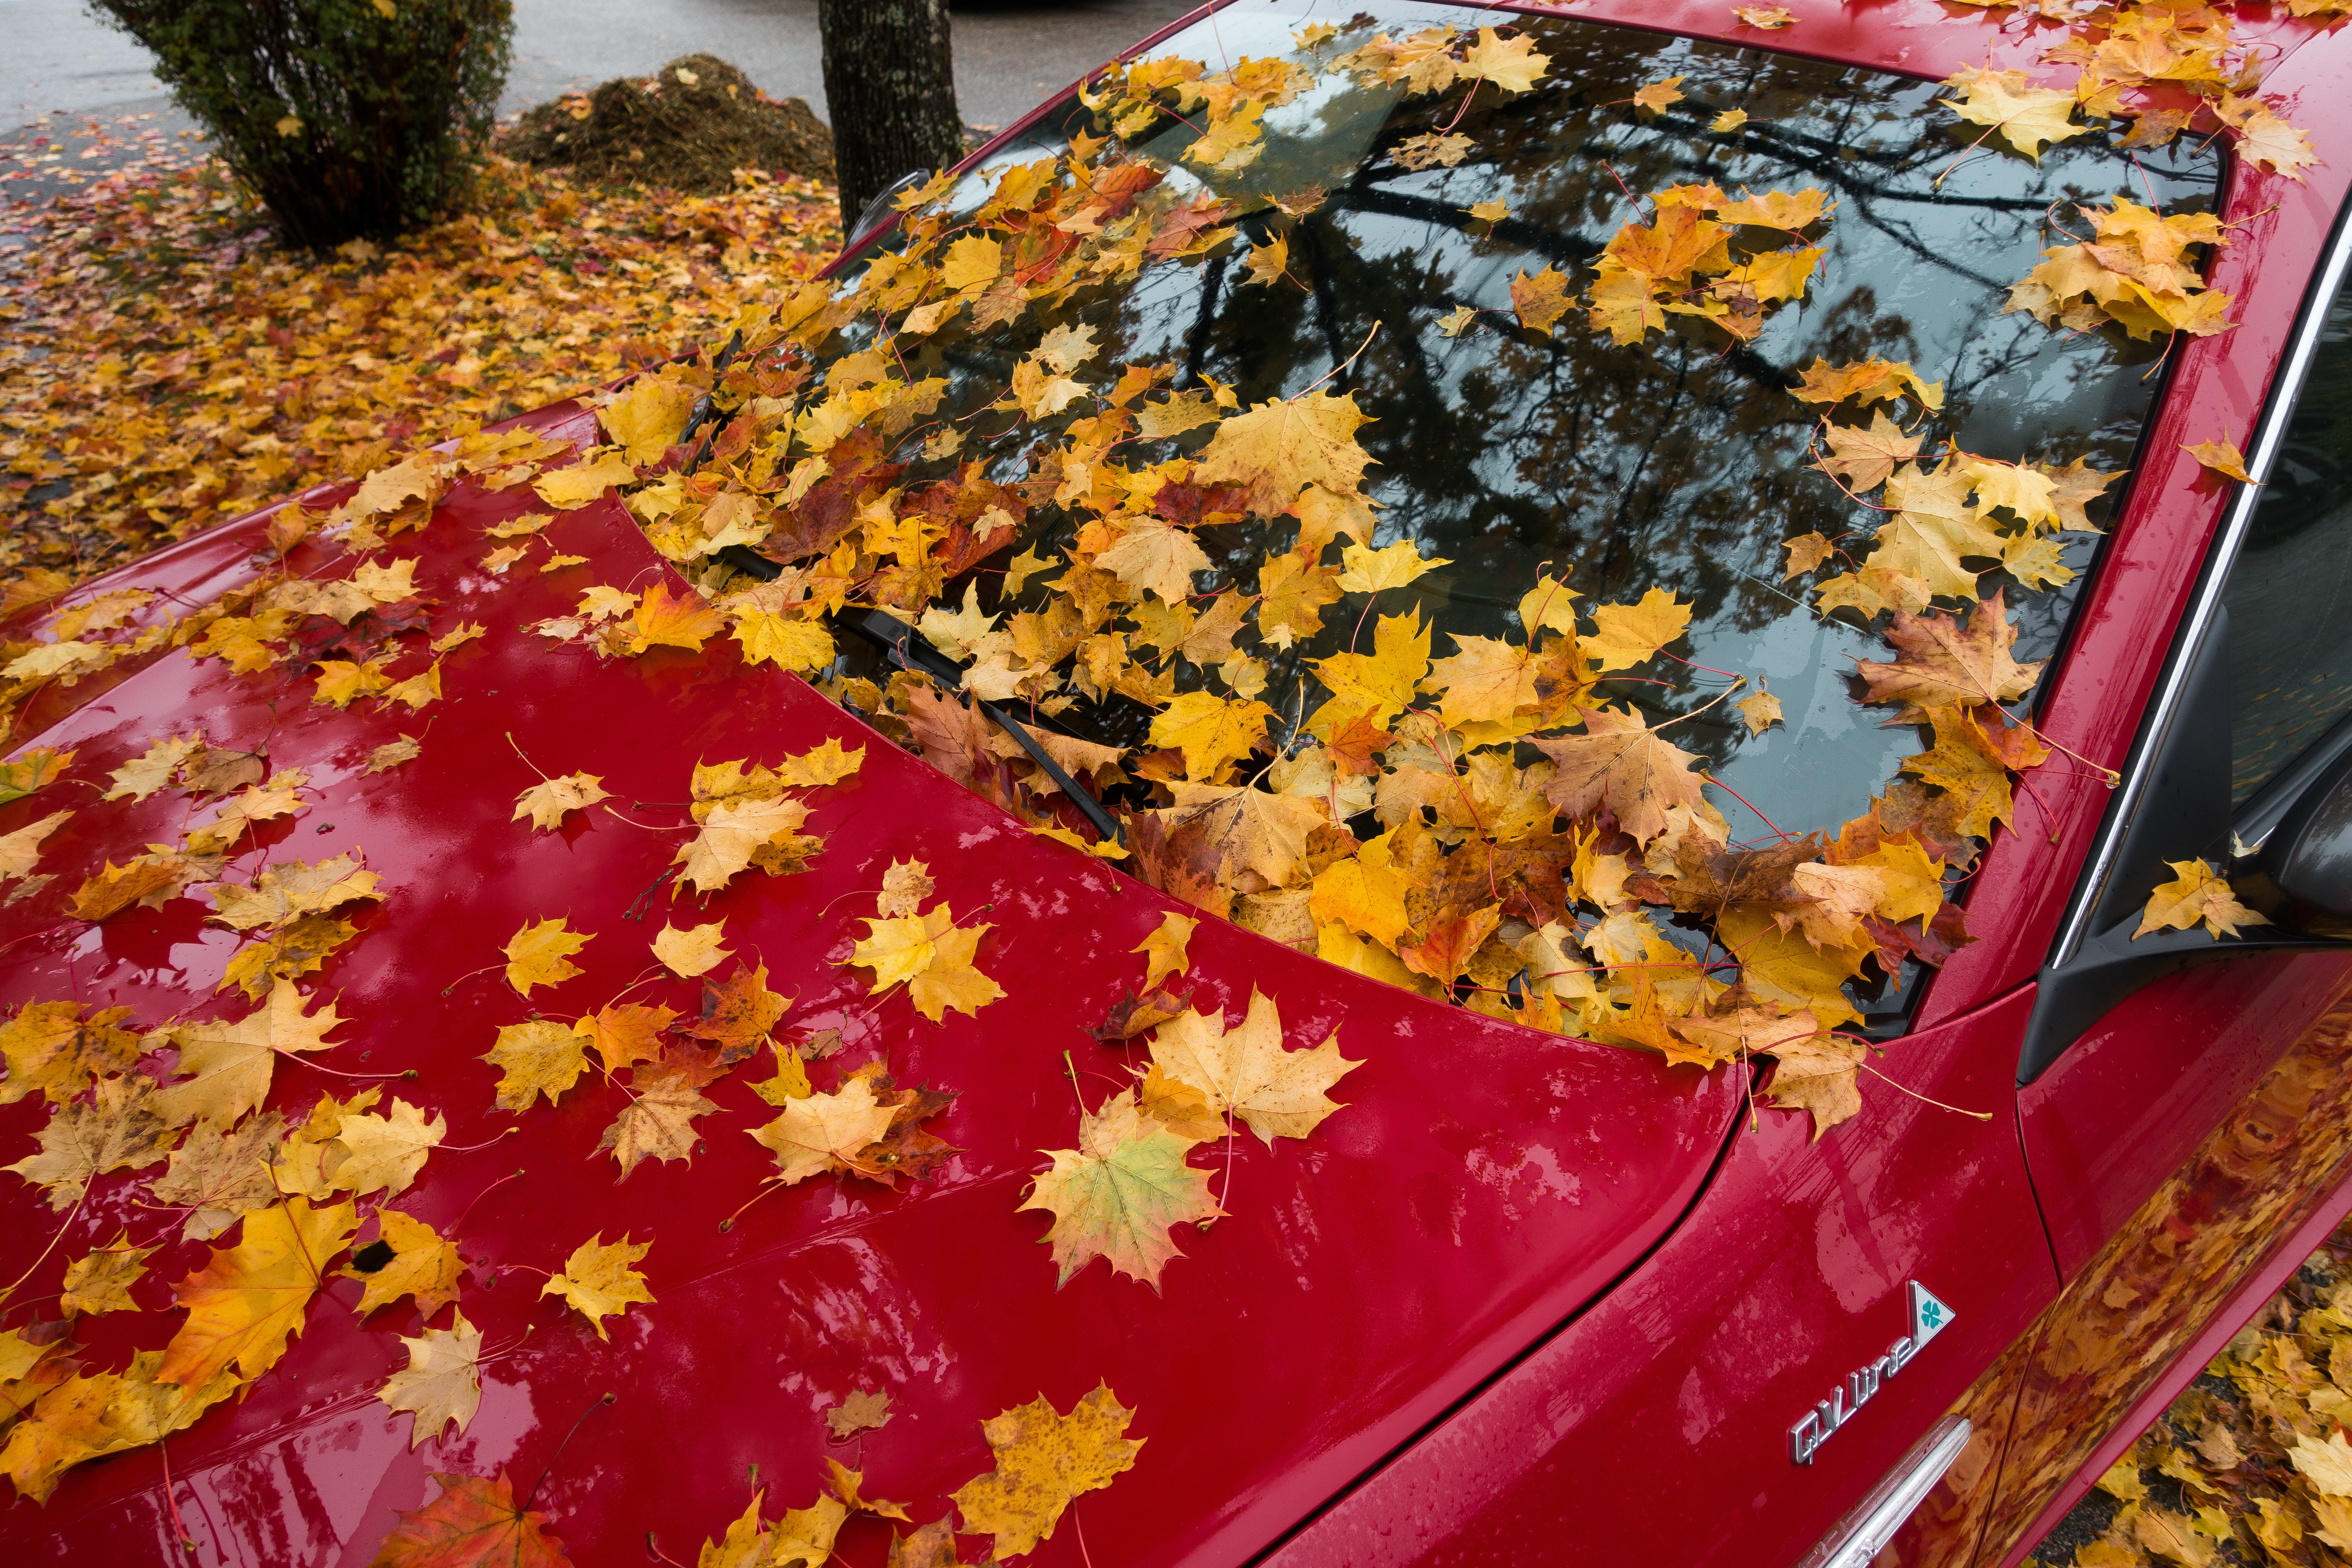
nature, plant, leaf, flower, orange, dish, meal, food, red, autumn, auto, colorful, yellow, season, maple, coloring, leaves, bright, fallen, fall color, alfa romeo, leaves covered, gulietta